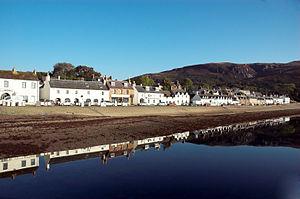
Ullapool est une petite ville située dans le council area du Highland, dans la région de lieutenance de Ross and Cromarty et dans l'ancien comté de Cromartyshire. En dépit de sa petite taille, c'est la plus grande zone d'habitation à des kilomètres à la ronde.